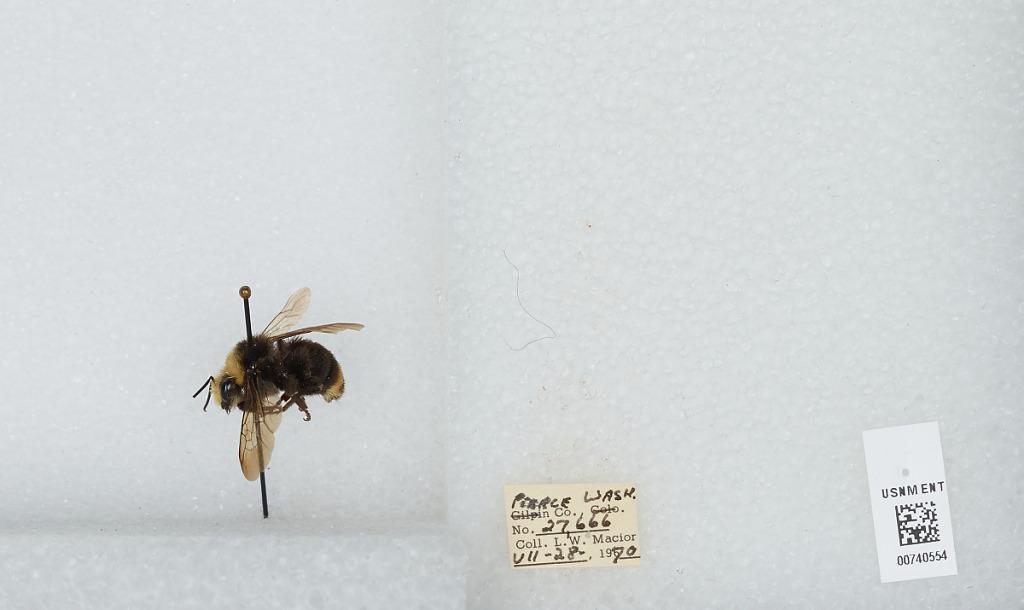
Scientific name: Bombus (Pyrobombus) vosnesenskii Radoszkowski
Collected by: L. Macior
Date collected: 1970-7-28
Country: United States
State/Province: Washington
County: Pierce
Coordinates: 47.05, -122.12